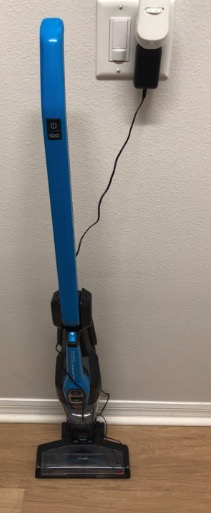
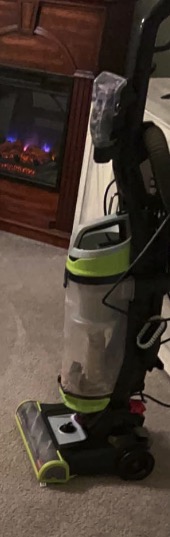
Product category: items_vacuum
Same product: no